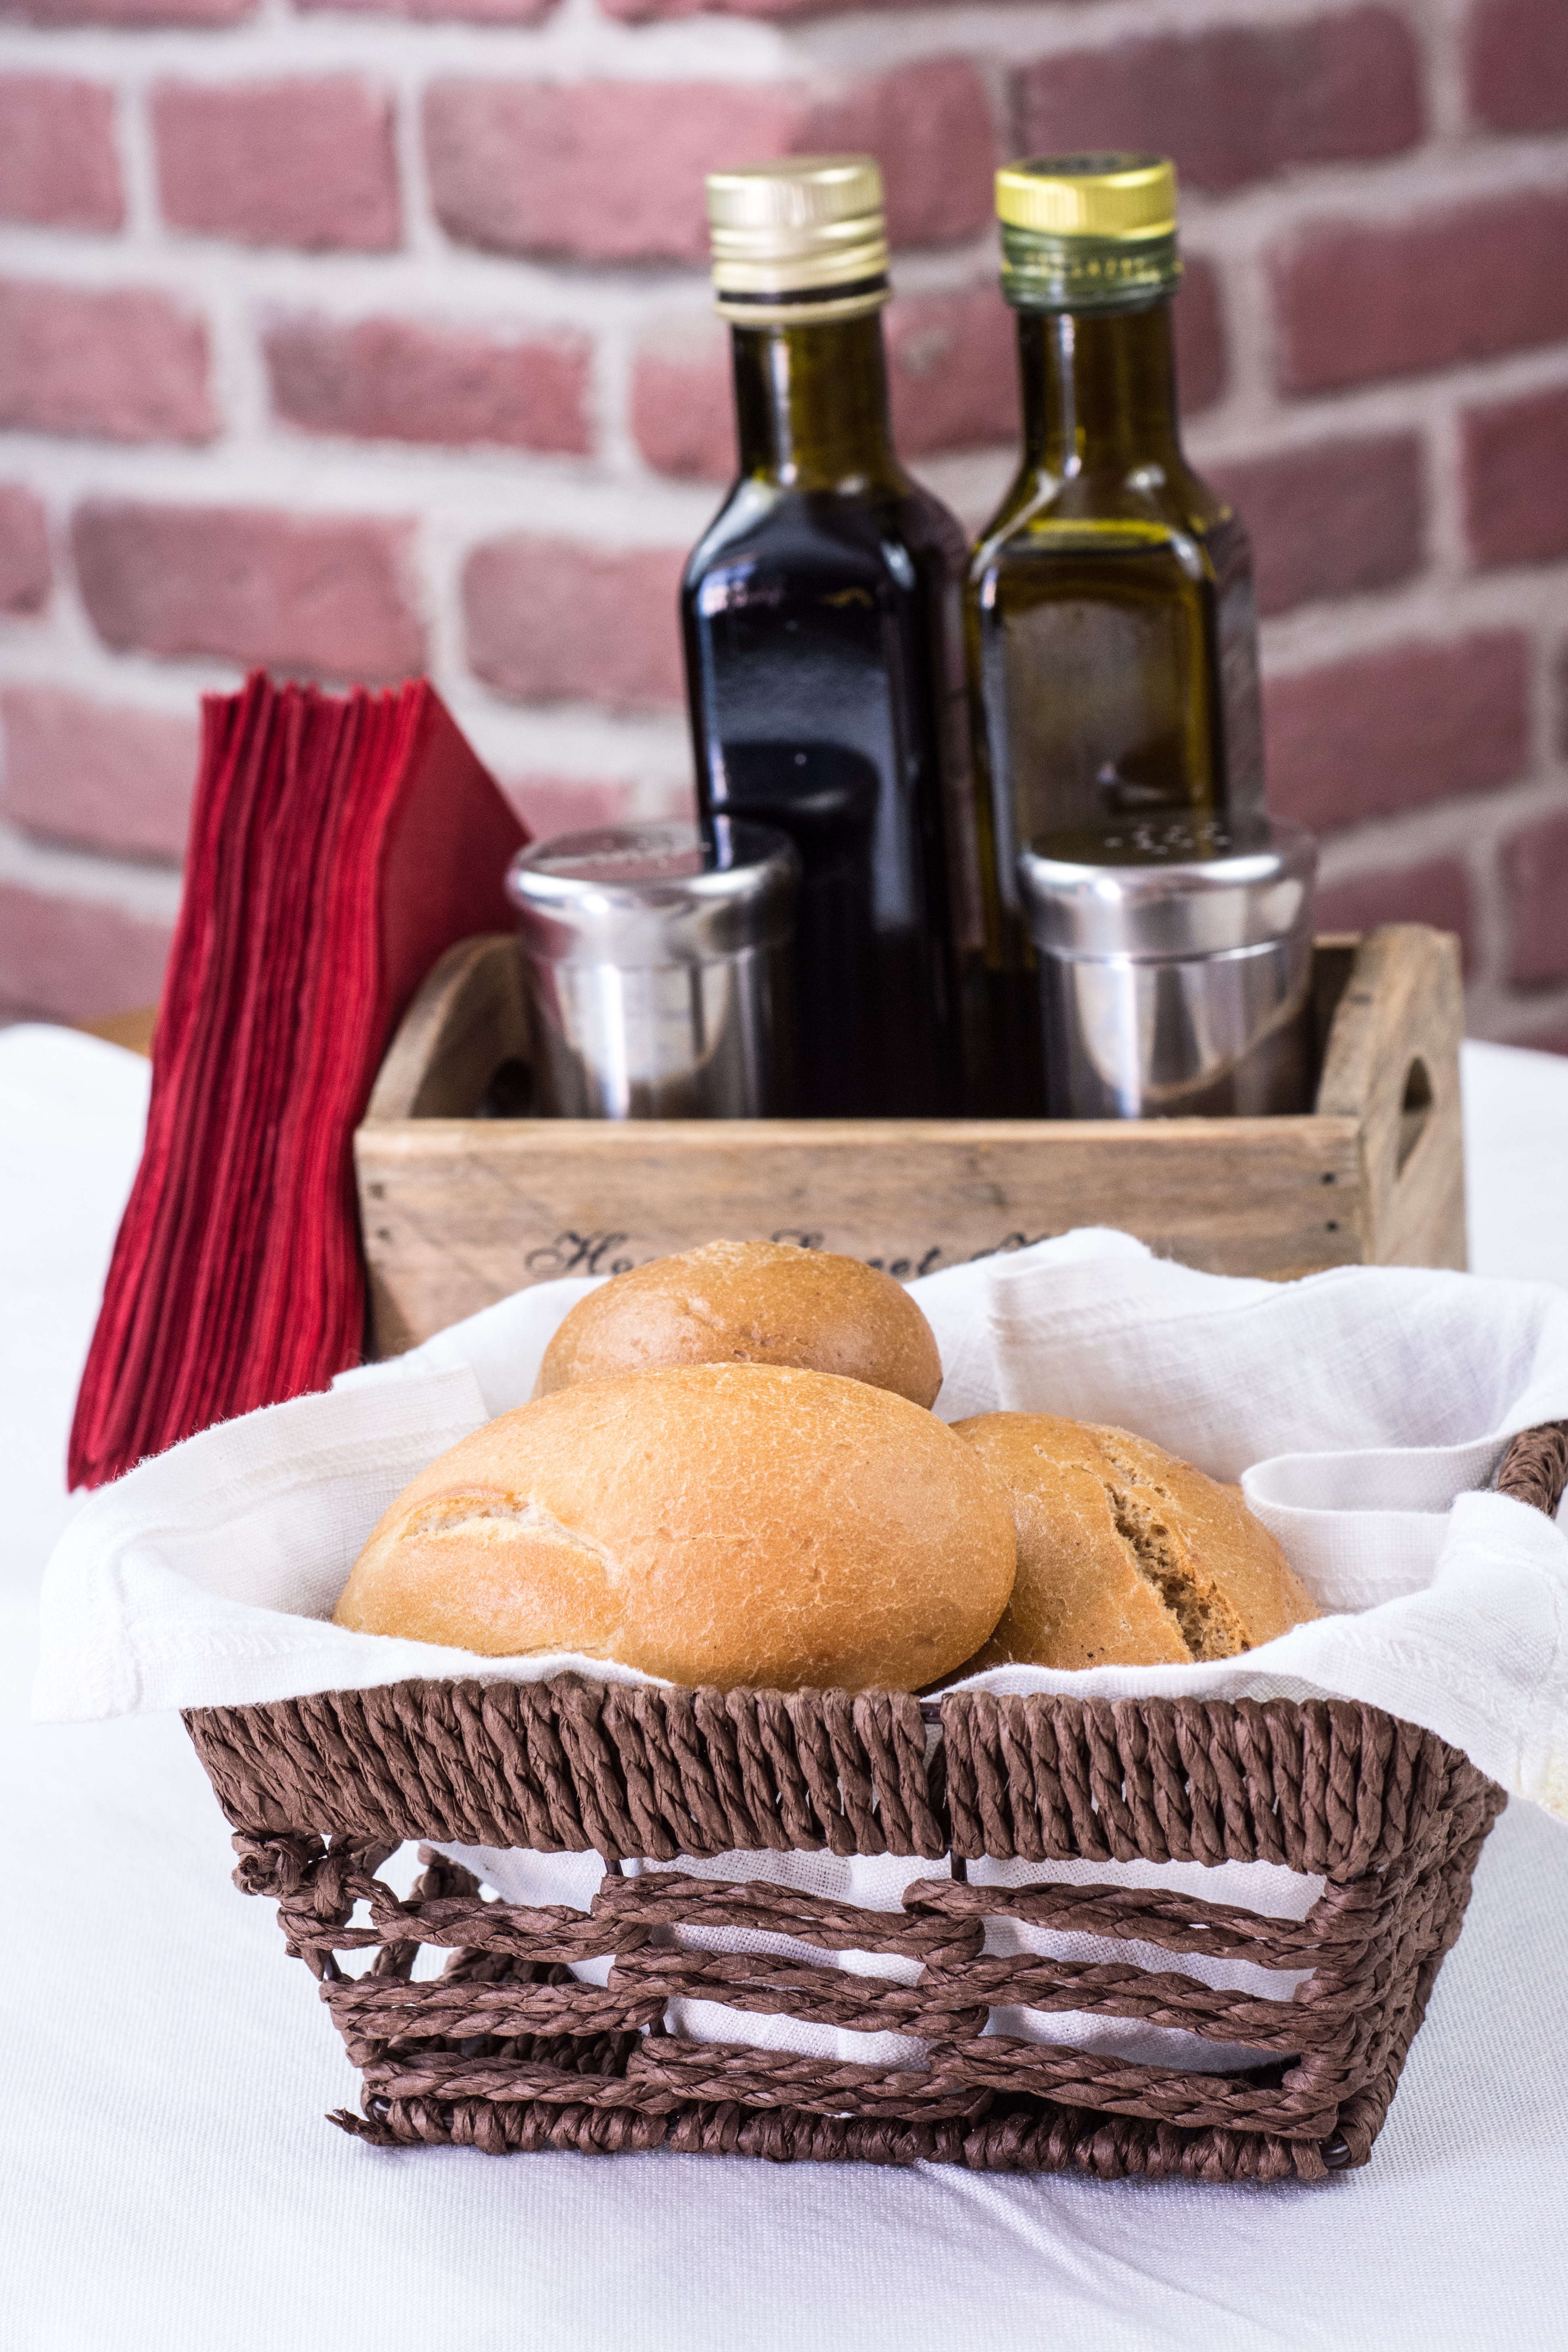
white, wheat, meal, food, ingredient, produce, natural, fresh, kitchen, agriculture, basket, breakfast, baking, homemade, bread, pastry, bakery, dough, bake, nutrition, dinner, traditional, flour, flavor